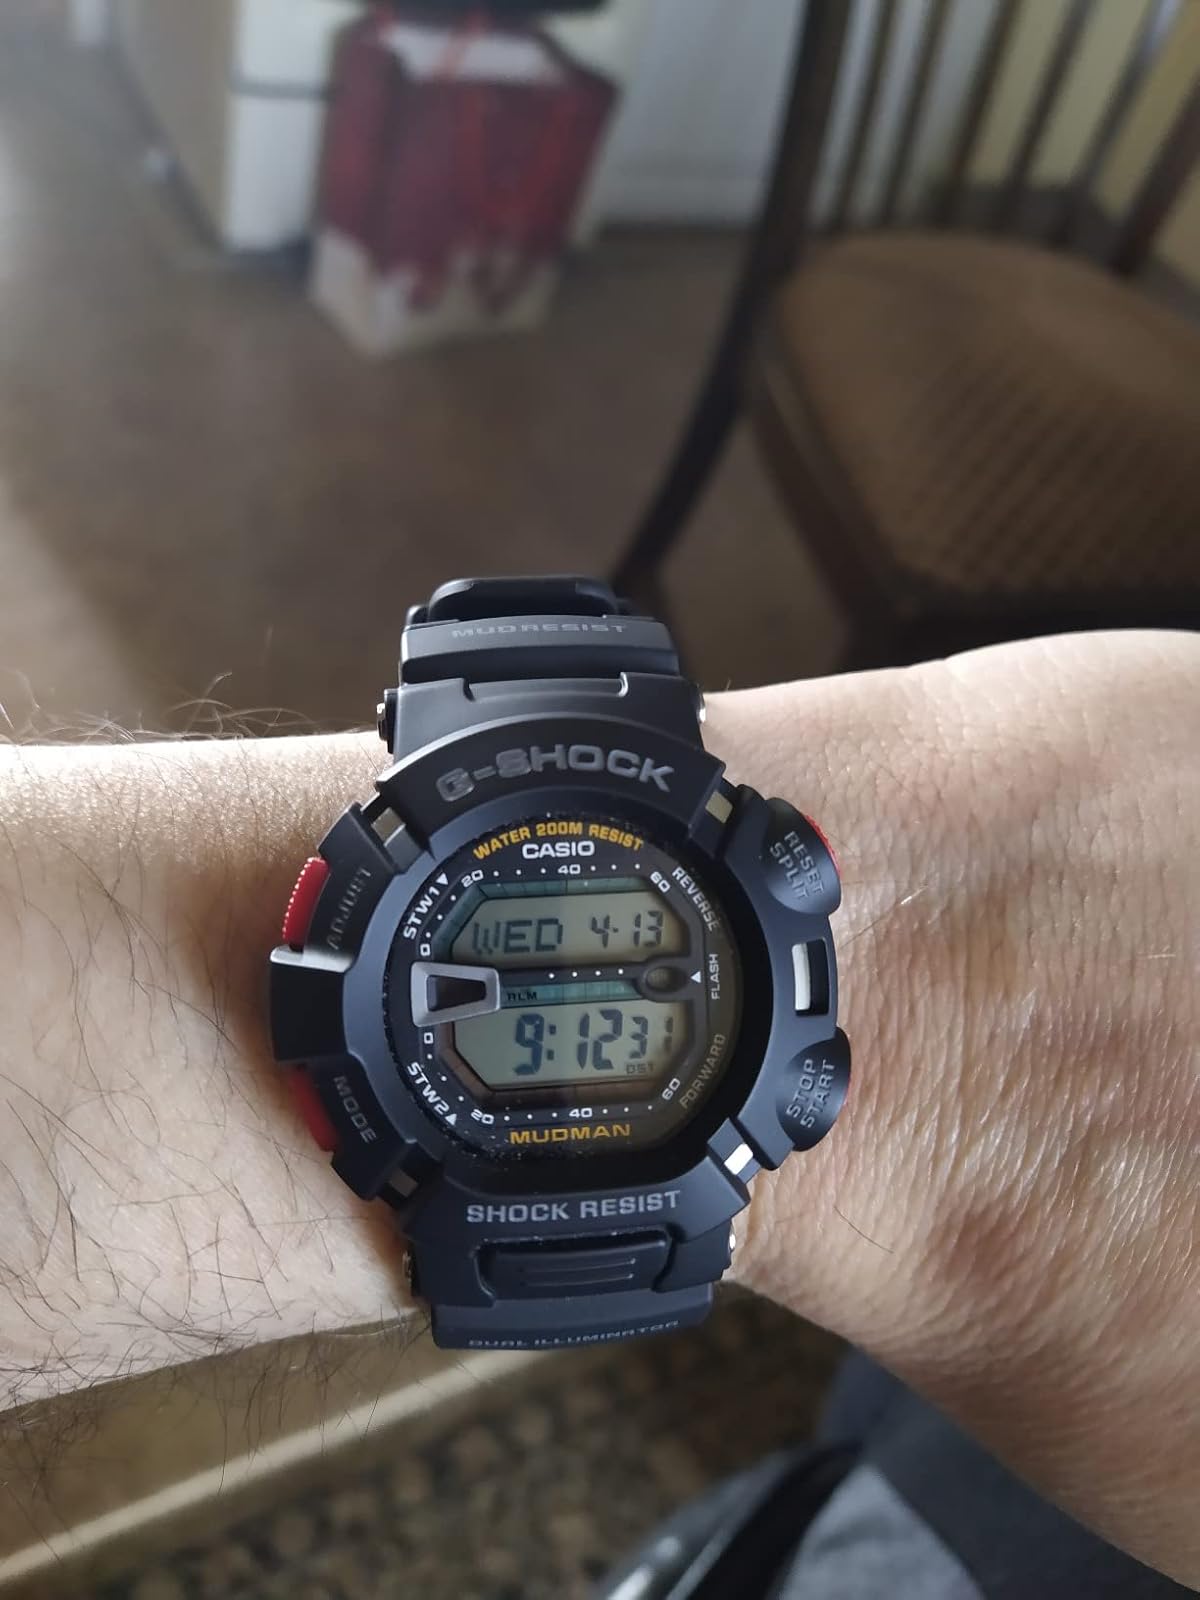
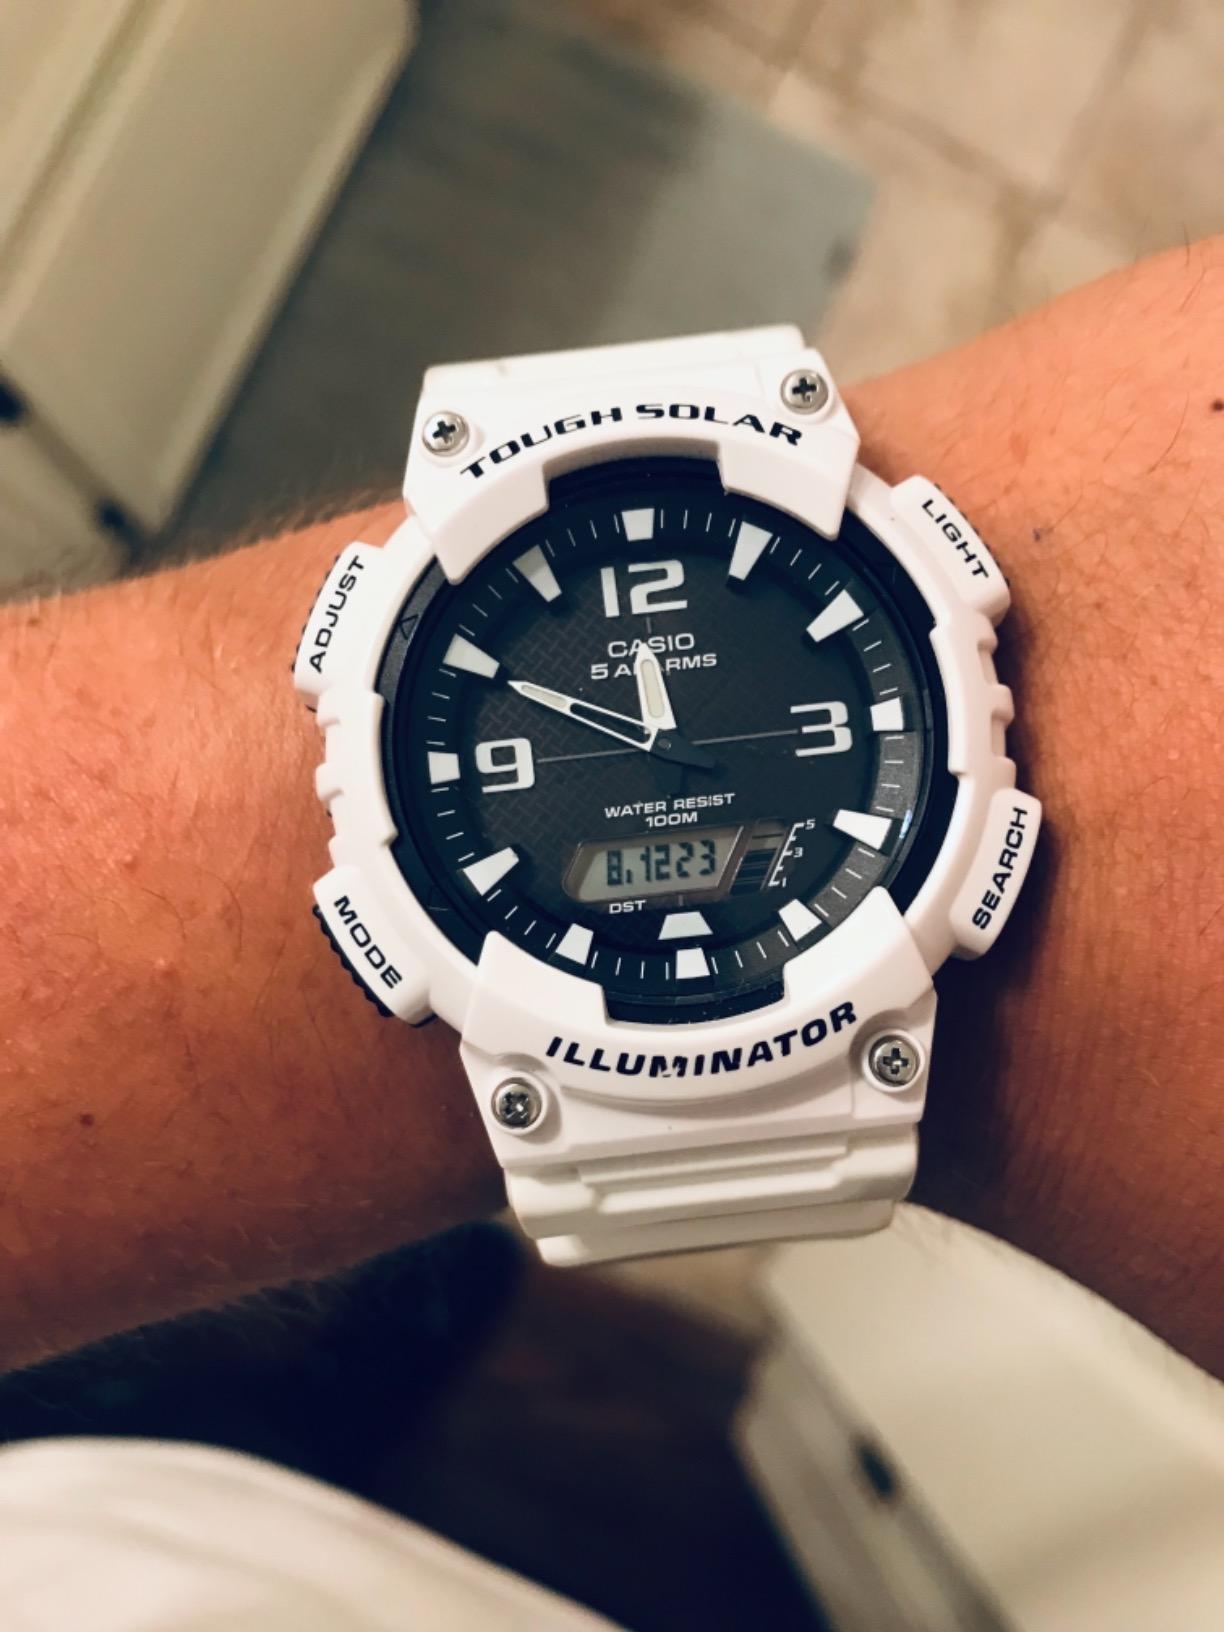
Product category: accessories_watch
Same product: no